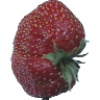
Label: strawberry_wedge